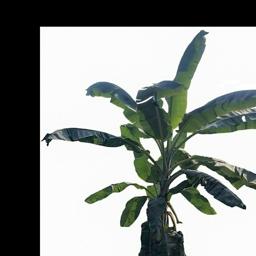
Label: MALBHOG LEAF